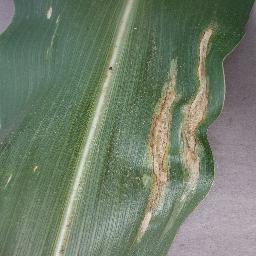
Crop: corn
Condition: (maize)_northern_blight